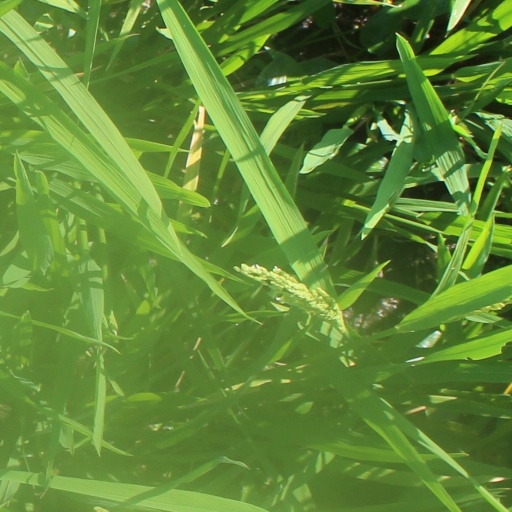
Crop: rice